Fuzhou

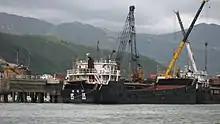
The dock in Luoyuan Bay, Fuzhou. The construction of a new industrial park is still in progress.

Fuzhou cuisine is most notably one of the four traditional cooking styles of Fujian cuisine, which in turn is one of the eight Chinese regional cuisines. Dishes are light but flavorful, with particular emphasis on umami taste, known in Chinese cooking as "xianwei", as well as retaining the original flavor of the main ingredients instead of masking them. In Fuzhou cuisine, the taste is light compared to that of some other Chinese cooking styles, and often have a mixed sweet and sour taste. Soup, served as an indispensable dish in meals, is cooked in various ways with local seasonal fresh vegetables and seafood and often added with local cooking wine.